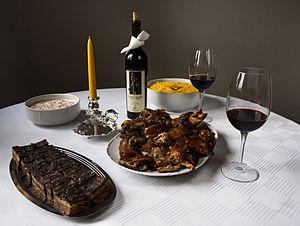
Repas de Noël typique en Serbie
La cuisine serbe d'aujourd'hui est une cuisine hétérogène, influencée par la Méditerranée et les pays orientaux, pour les territoires restés sous occupation ottomane et austro-hongroise et pour les Serbes de l'Empire d'Autriche.
La culture de la Serbie, pays d'Europe du Sud-Est, désigne d'abord les pratiques culturelles observables de ses habitants.